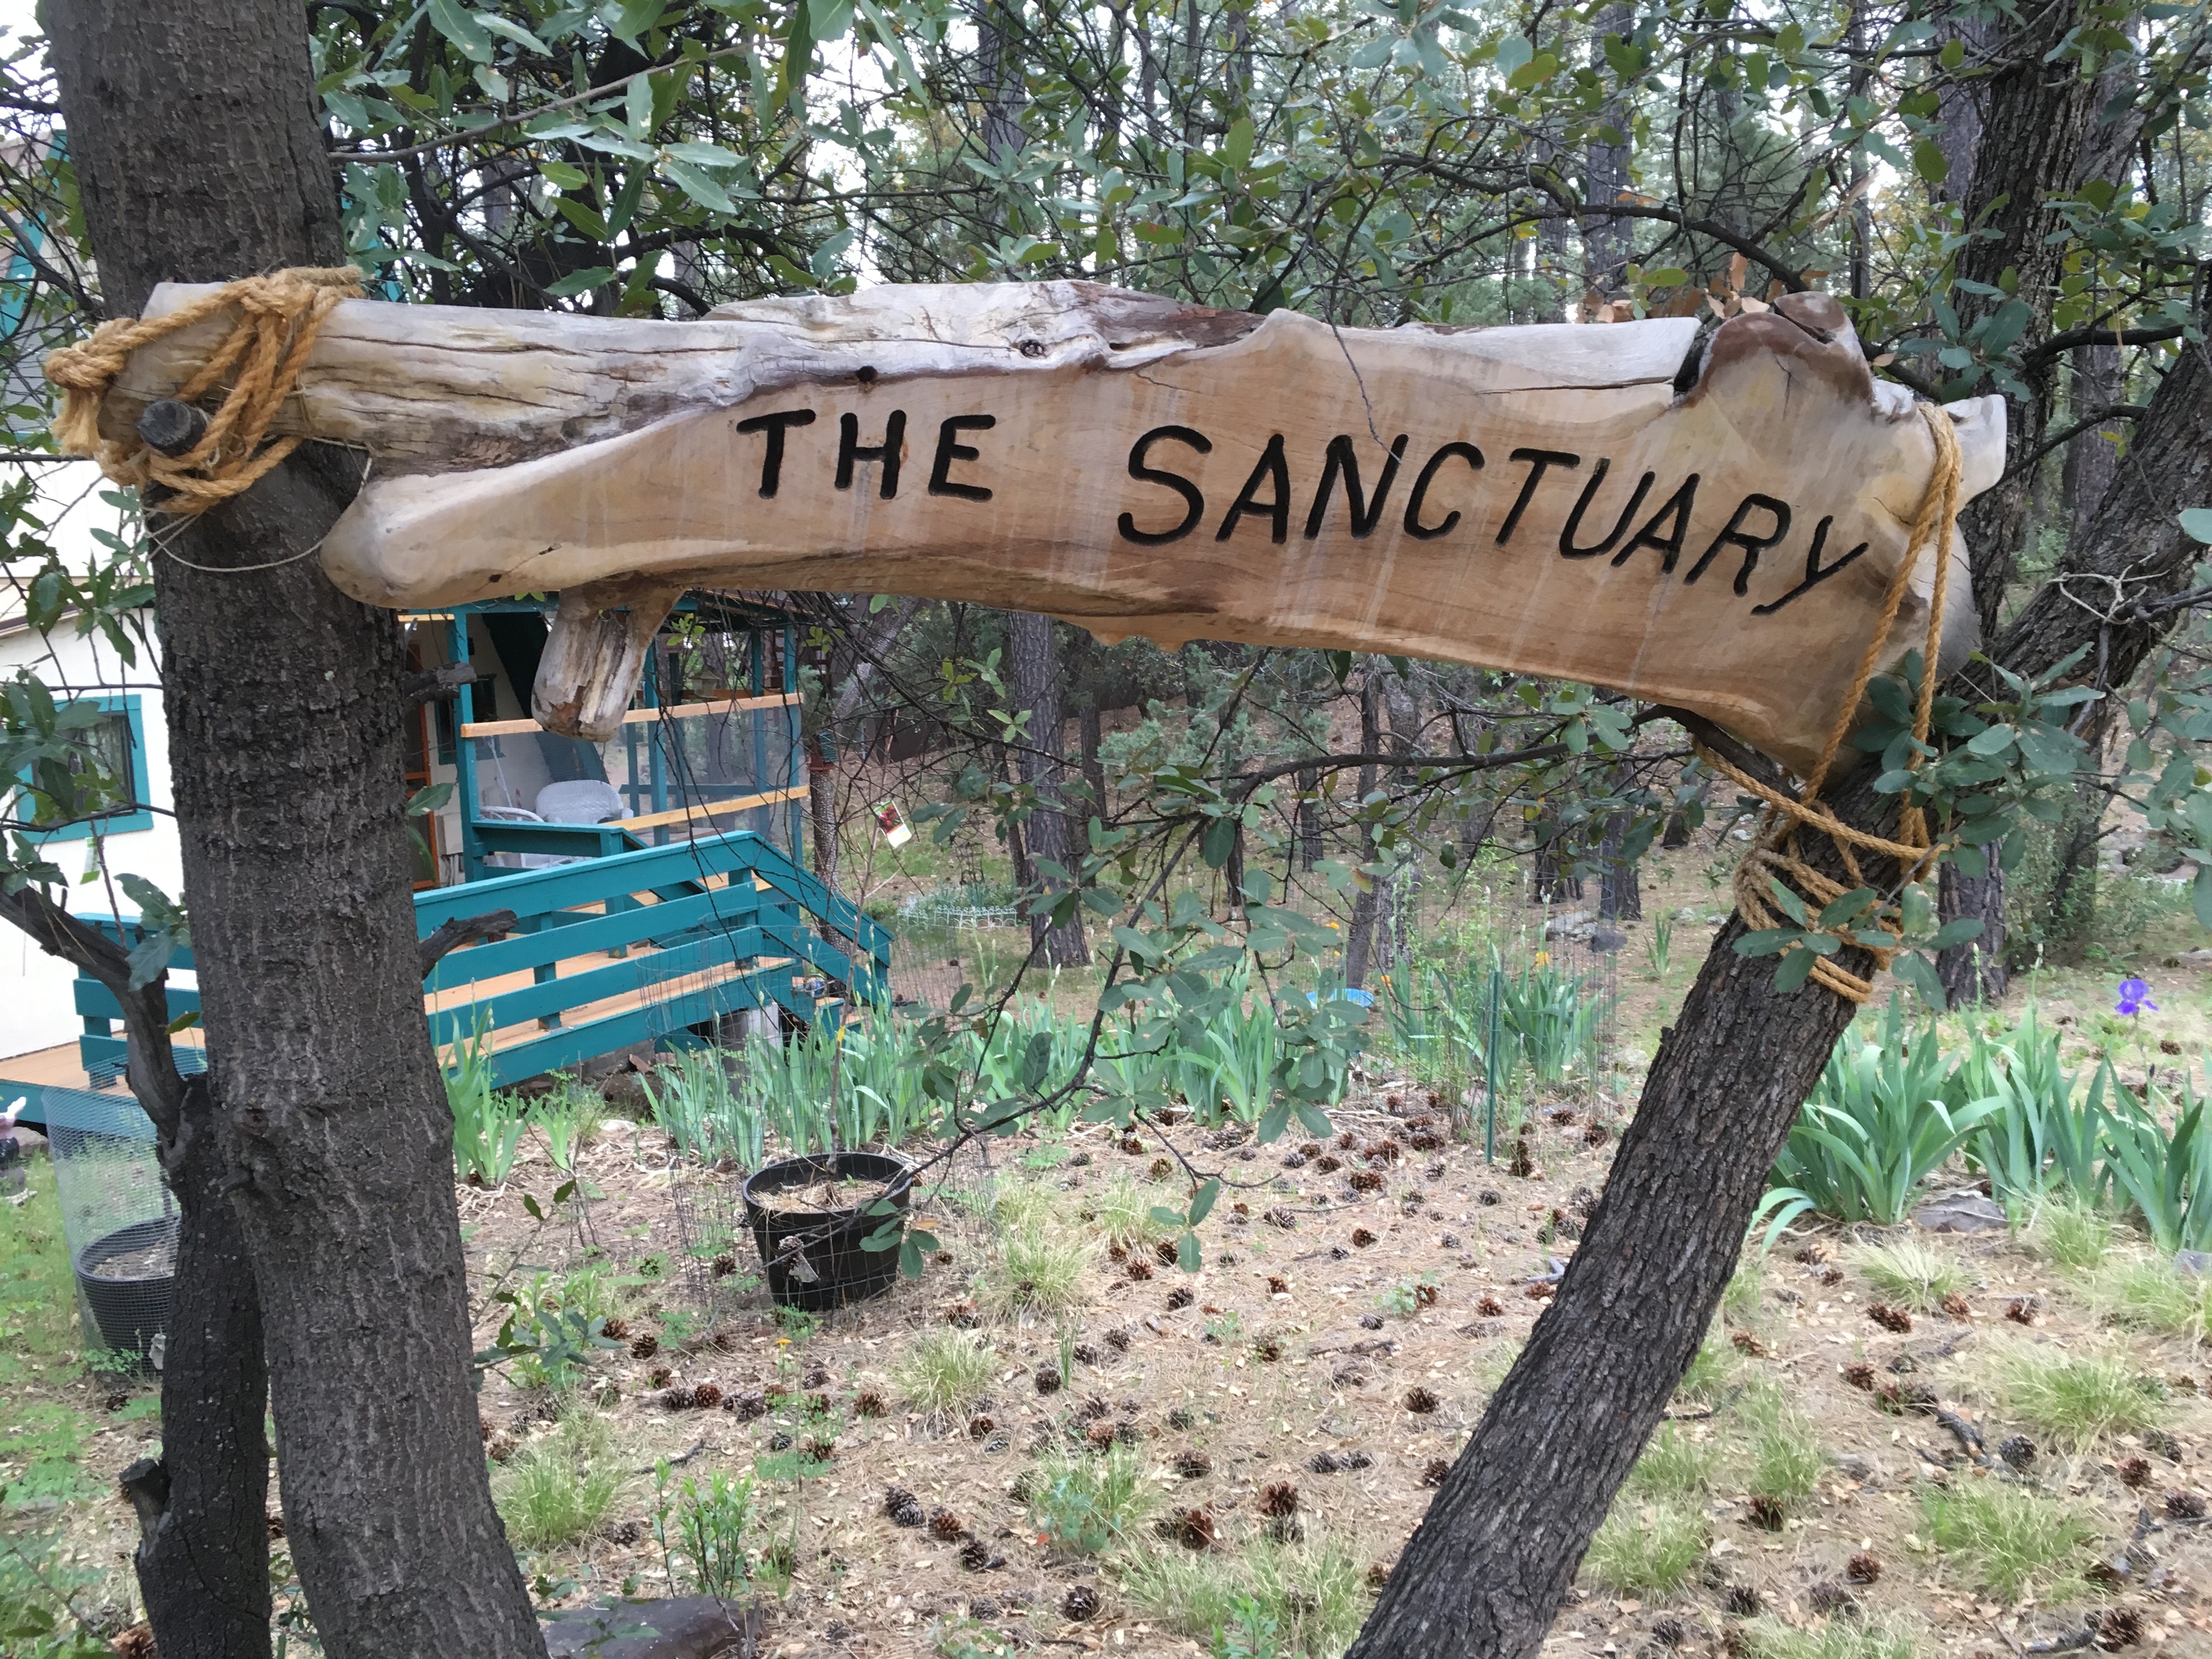
tree, vehicle